Lilly Singh

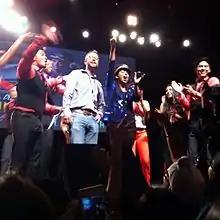
Singh performs at the Warfield in San Francisco during her world tour "A Trip to Unicorn Island"

In October 2010, Singh started a YouTube channel under the pseudonym "IISuperwomanII". Starting out, She had intended to go to graduate school as her parents had requested, but chose to make YouTube videos and decided that she would return to graduate school if her YouTube career did not progress. In December 2011, Lilly created a second channel called "SuperwomanVlogs", now titled "Lilly Singh Vlogs", where she chronicles her daily activities and includes behind the scenes footage from her videos. She used it as a second channel to upload videos until August 2014, when she began uploading vlogs. Singh appeared as a background dancer in the movies "Speedy Singhs" and "Thank You" in 2011. When Singh acquired 100,000 subscribers in 2012, she applied to YouTube for monetization on her videos. When YouTube accepted, Lilly "became more career-minded" and bought her first camera for $699.